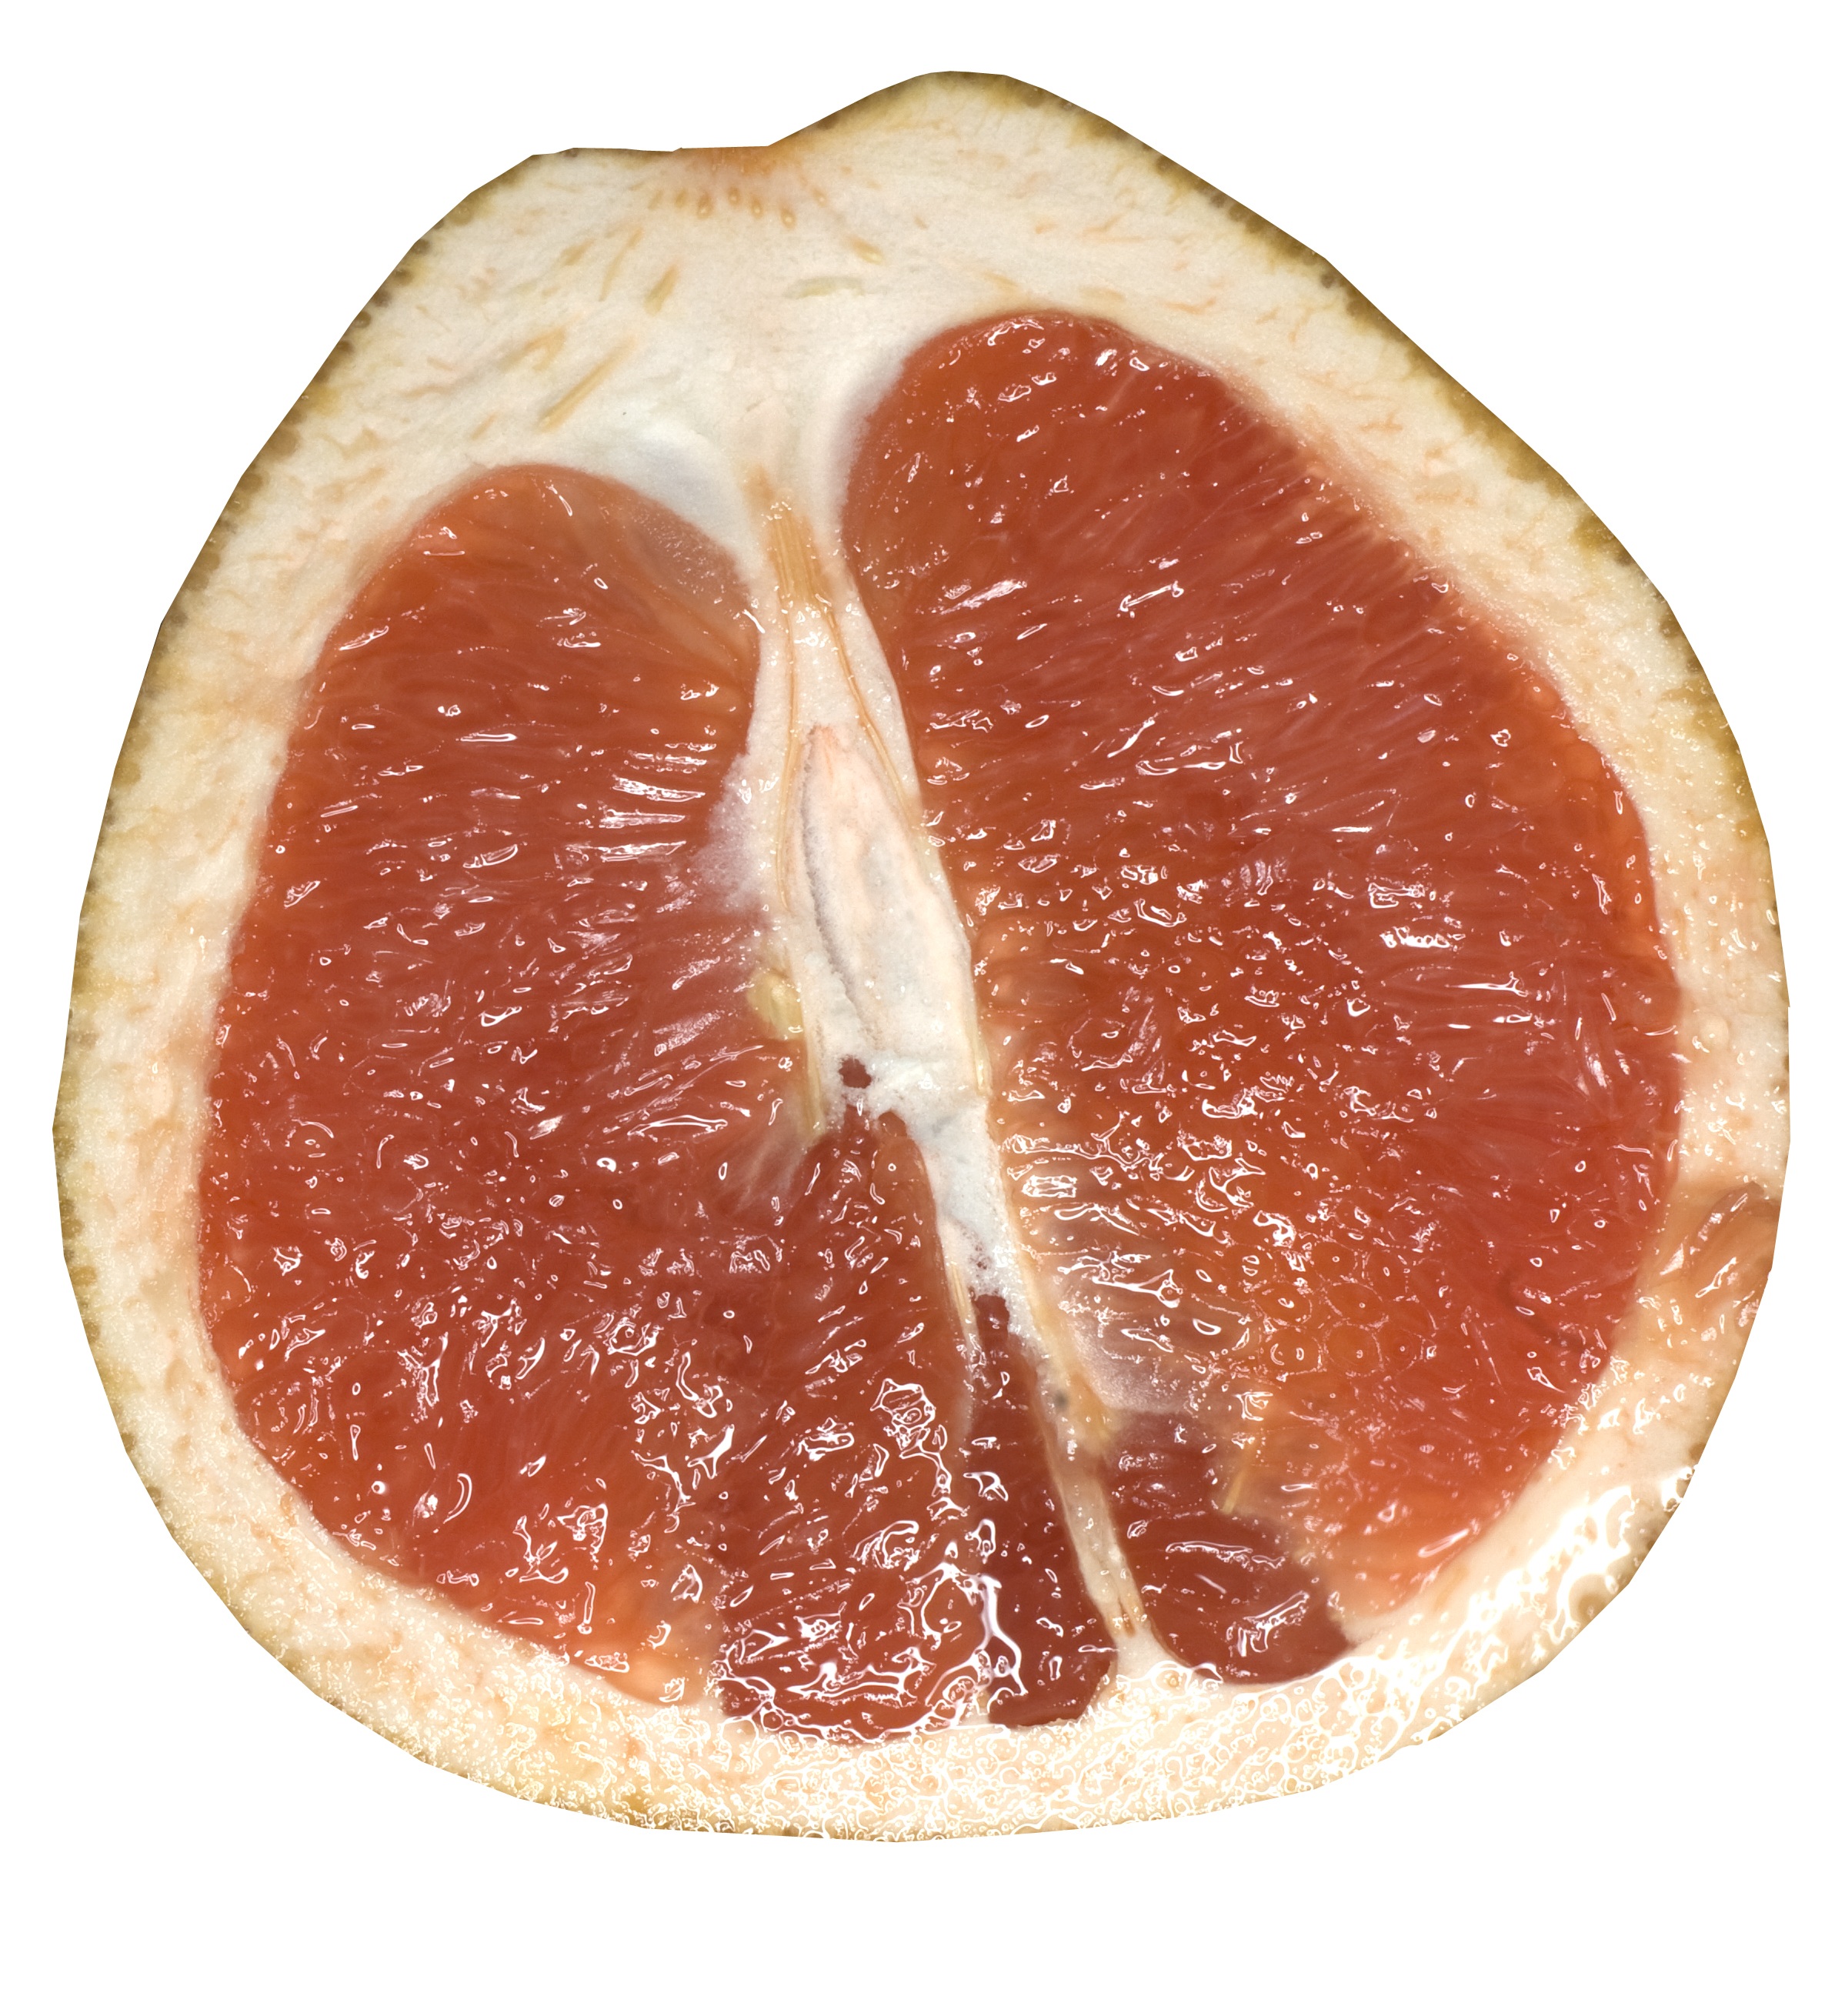
plant, fruit, isolated, orange, food, red, ingredient, produce, tropical, fresh, juicy, healthy, grapefruit, raw, diet, citrus, flowering plant, land plant, medicinal mushroom